Maximilian von Montgelas

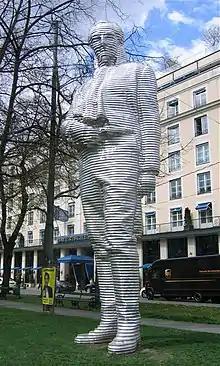
Aluminium statue at the , Munich by Karin Sander (2005)

In 2005 the Free State of Bavaria and the city of Munich erected a monument at Munich's Promenadenplatz in his honor.